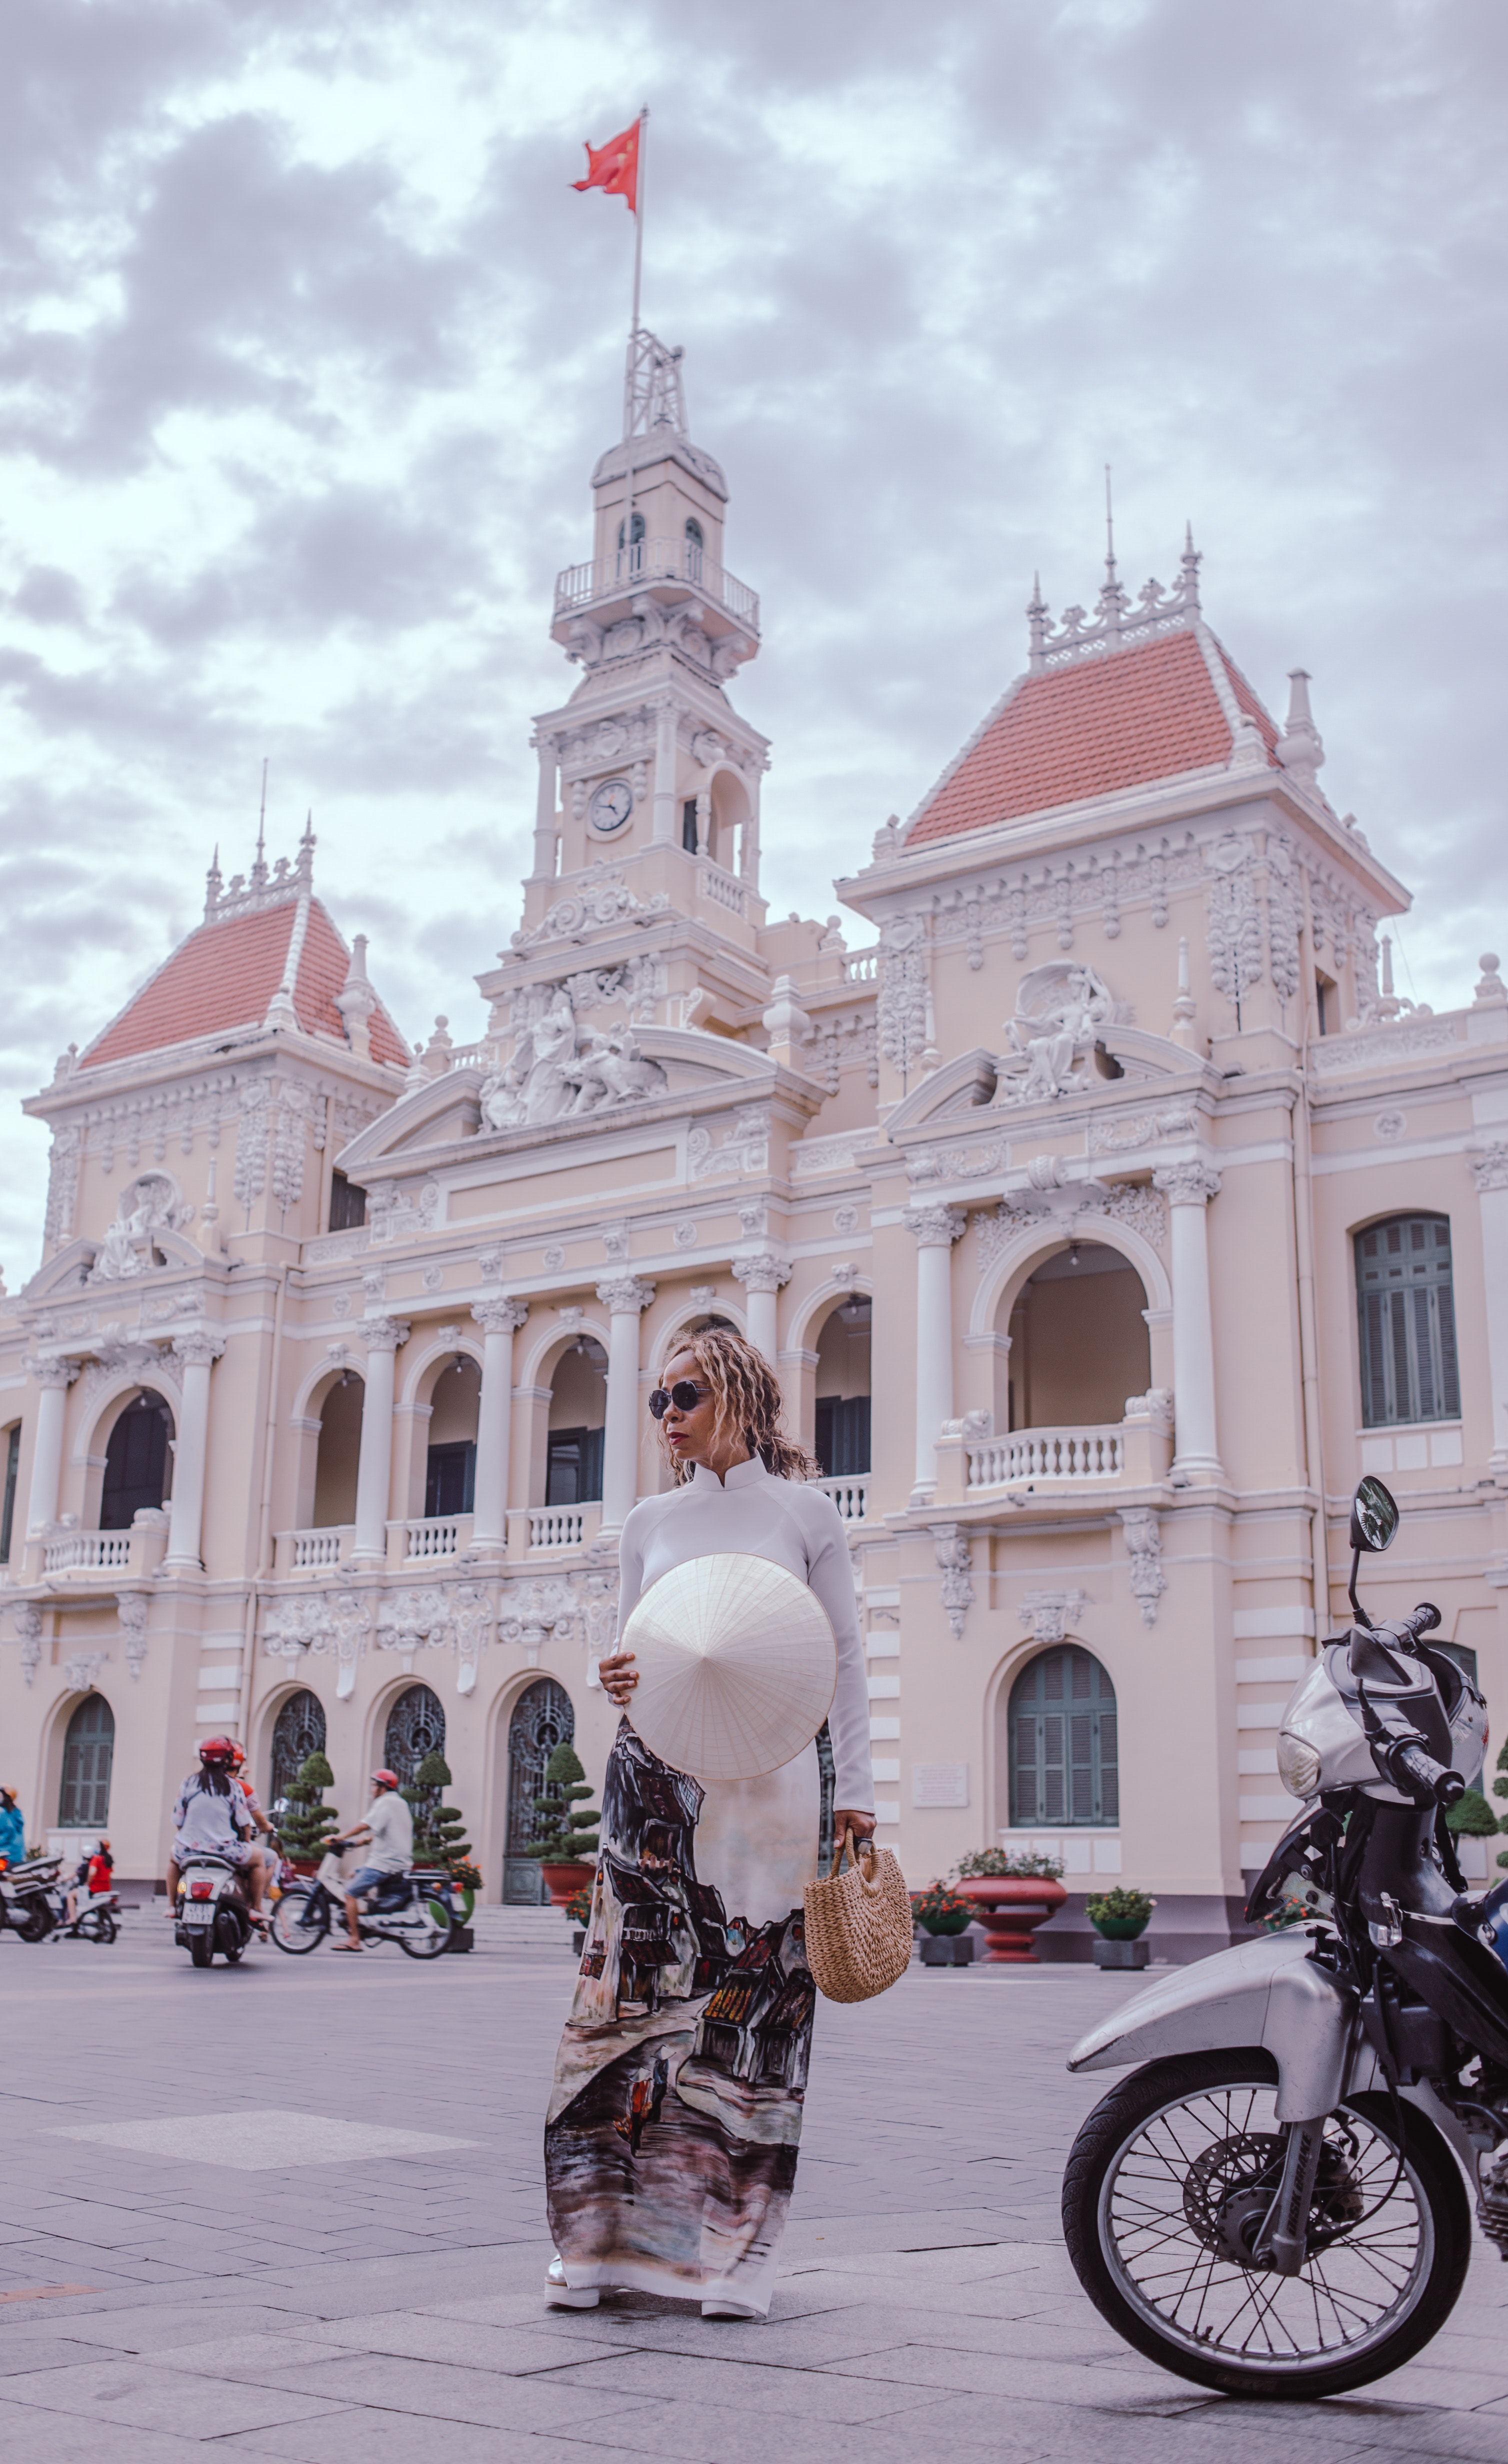
landmark, sky, town, plaza, town square, facade, tourism, building, vehicle, tours, palace, street